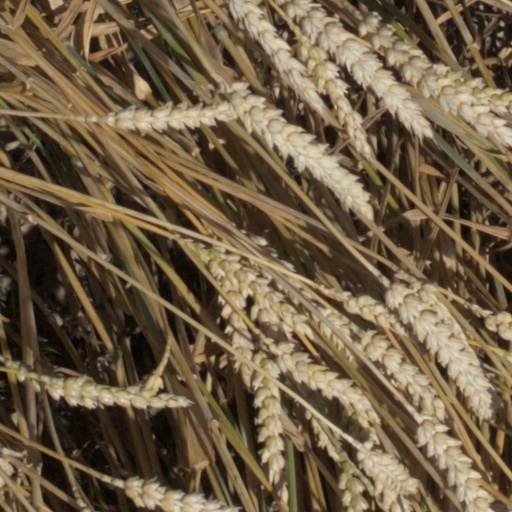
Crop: wheat